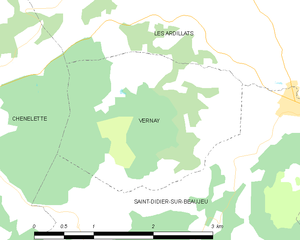
Carte des communes françaises